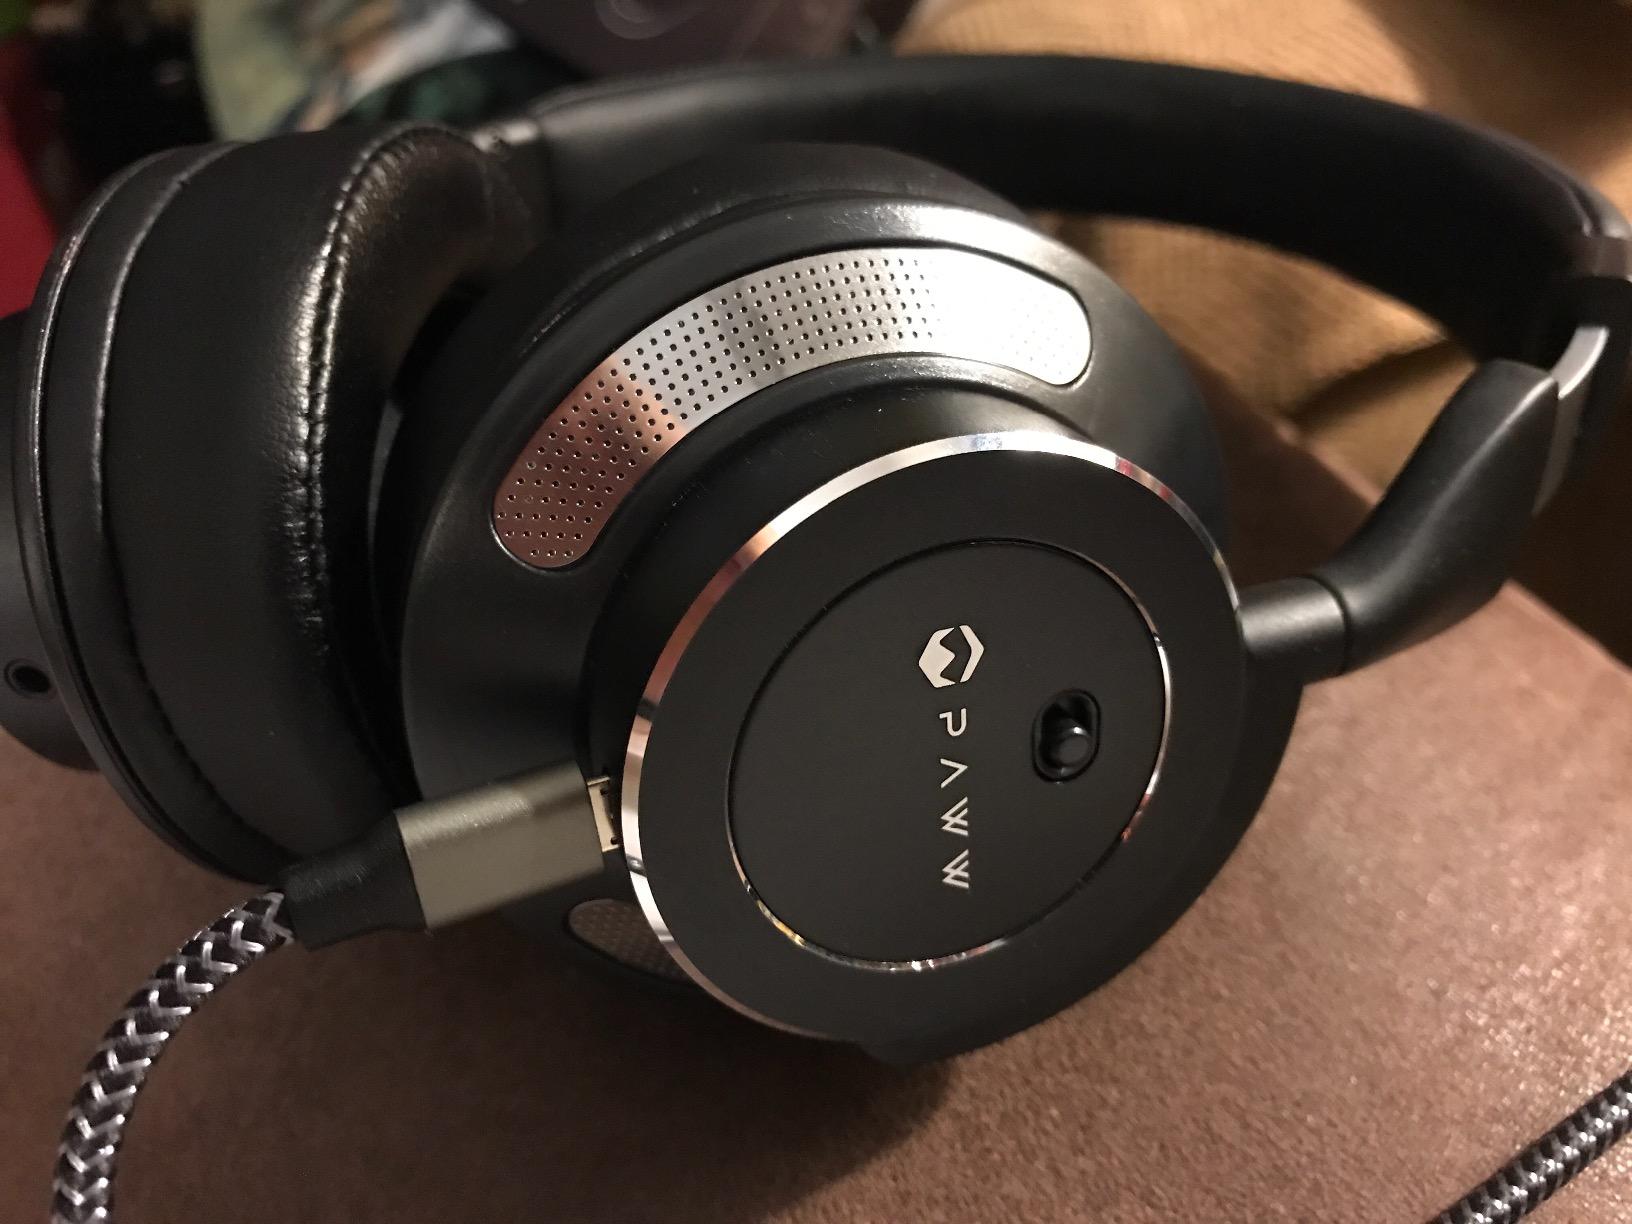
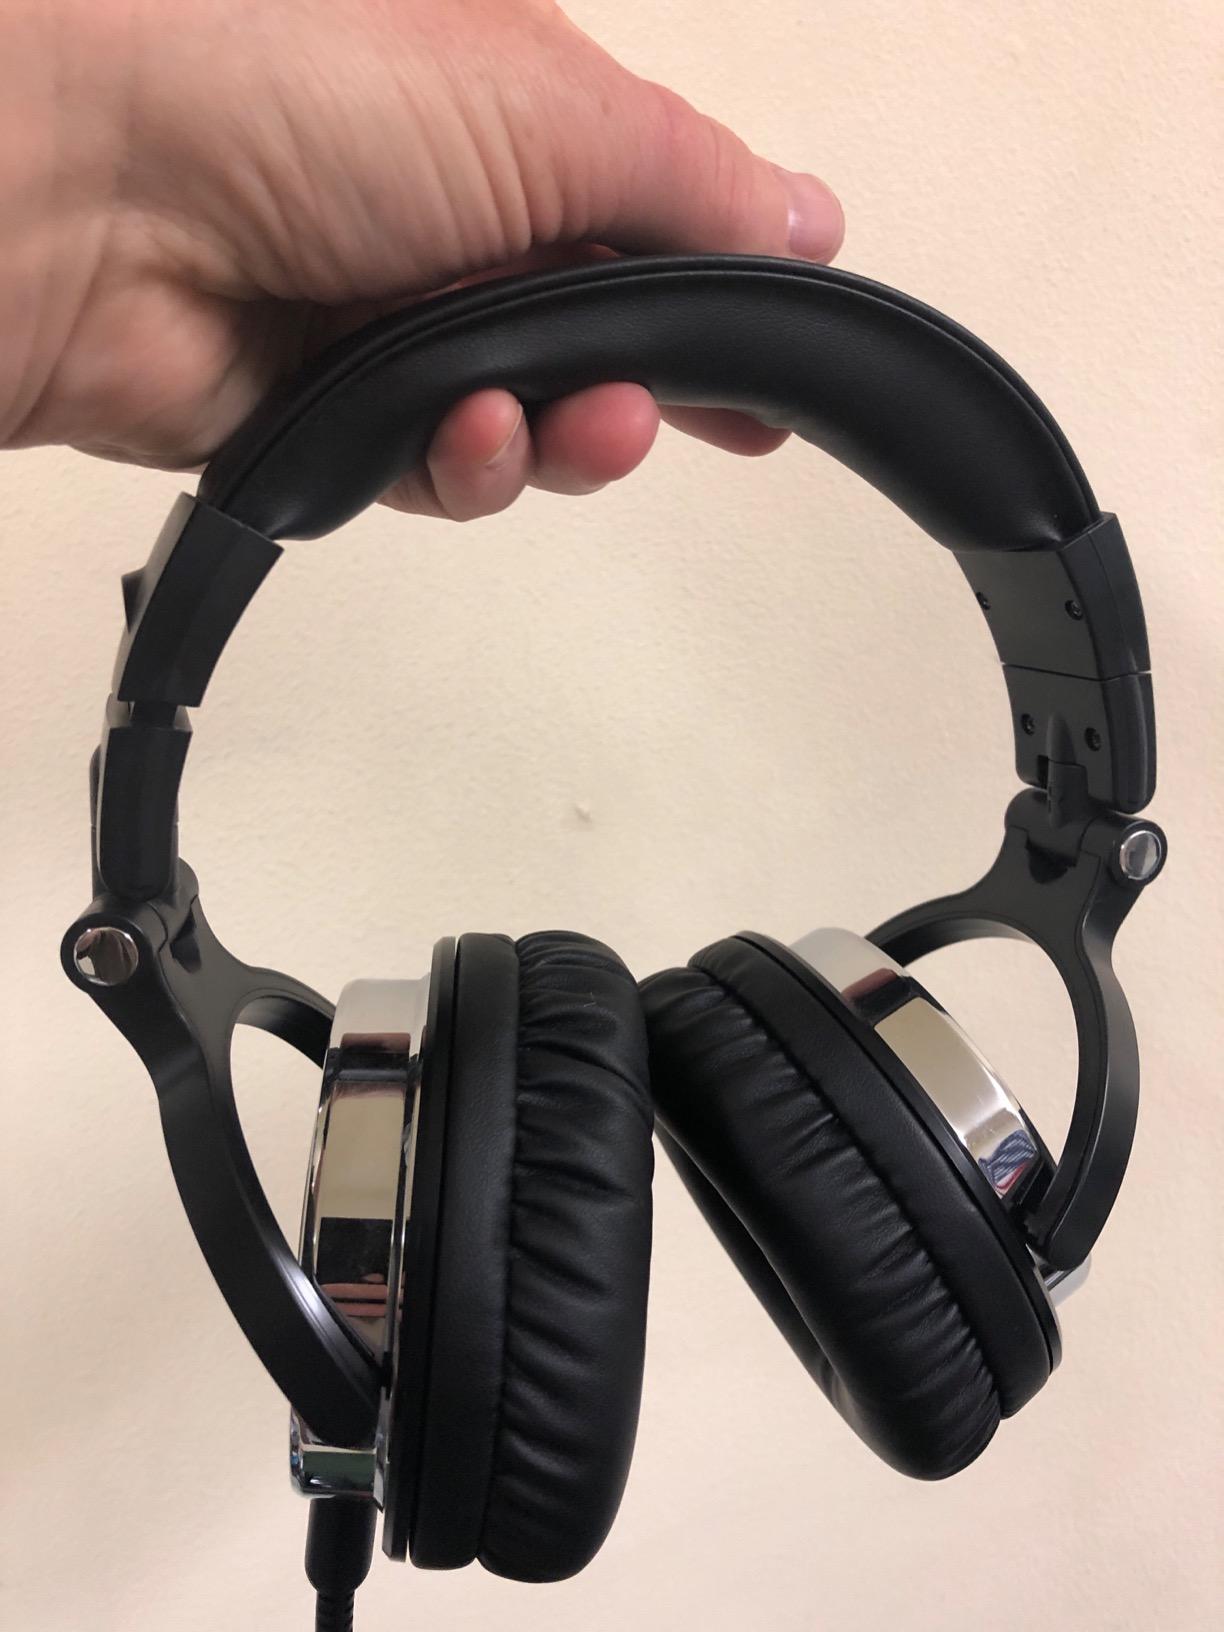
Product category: headphones
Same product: no